Rimostil

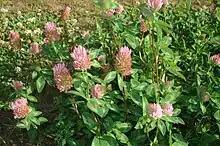
Red clover.

Rimostil (developmental code name P-081) is a dietary supplement and extract of isoflavones from red clover which was under development by Kazia Therapeutics (formerly Novogen) for the prevention of postmenopausal osteoporosis and cardiovascular disease and for the treatment of menopausal symptoms and hyperlipidemia but was never approved for medical use. It is enriched with isoflavone phytoestrogens such as formononetin, biochanin A, daidzein, and genistein, and is proposed to act as a selective estrogen receptor modulator, with both estrogenic and antiestrogenic effects in different tissues. The extract reached phase II clinical trials for cardiovascular disorders, hyperlipidemia, and postmenopausal osteoporosis prior to the discontinuation of its development in 2007.